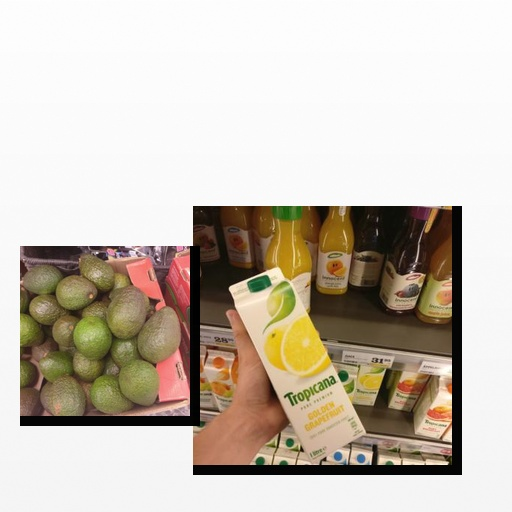
Food items: avocado, golden_grapefruit_juice